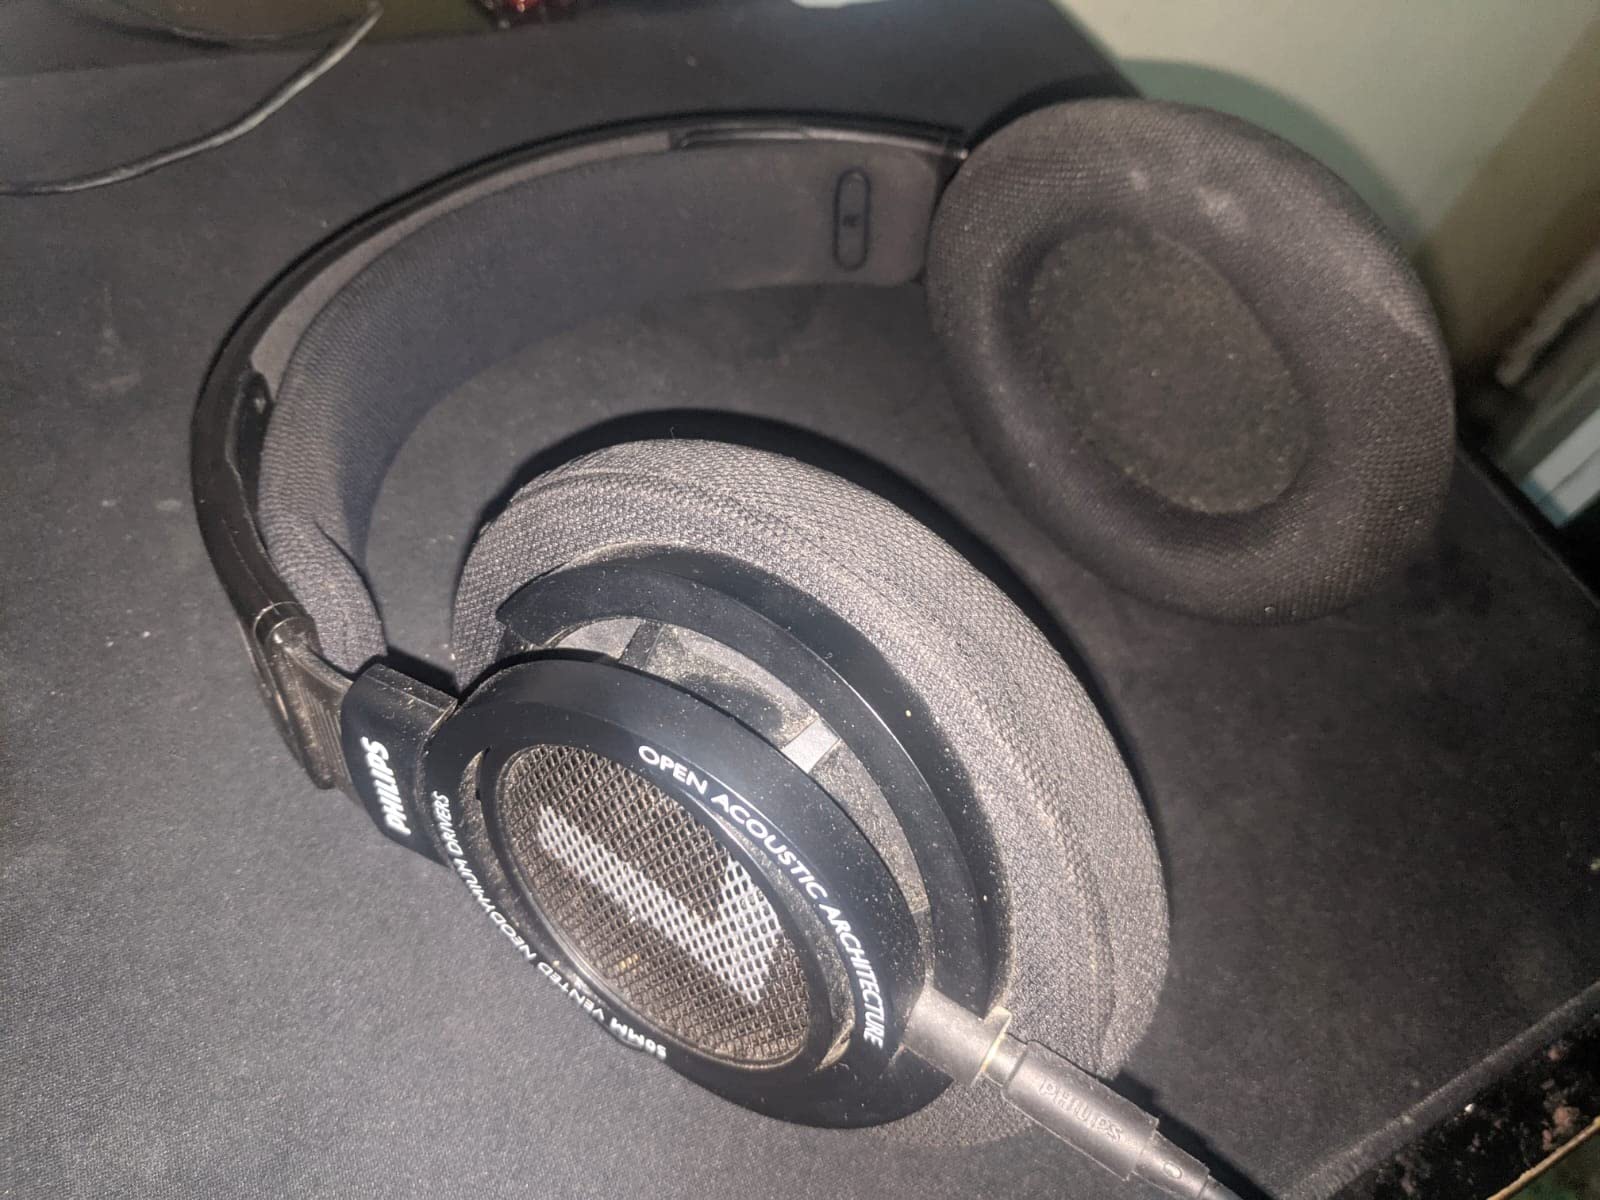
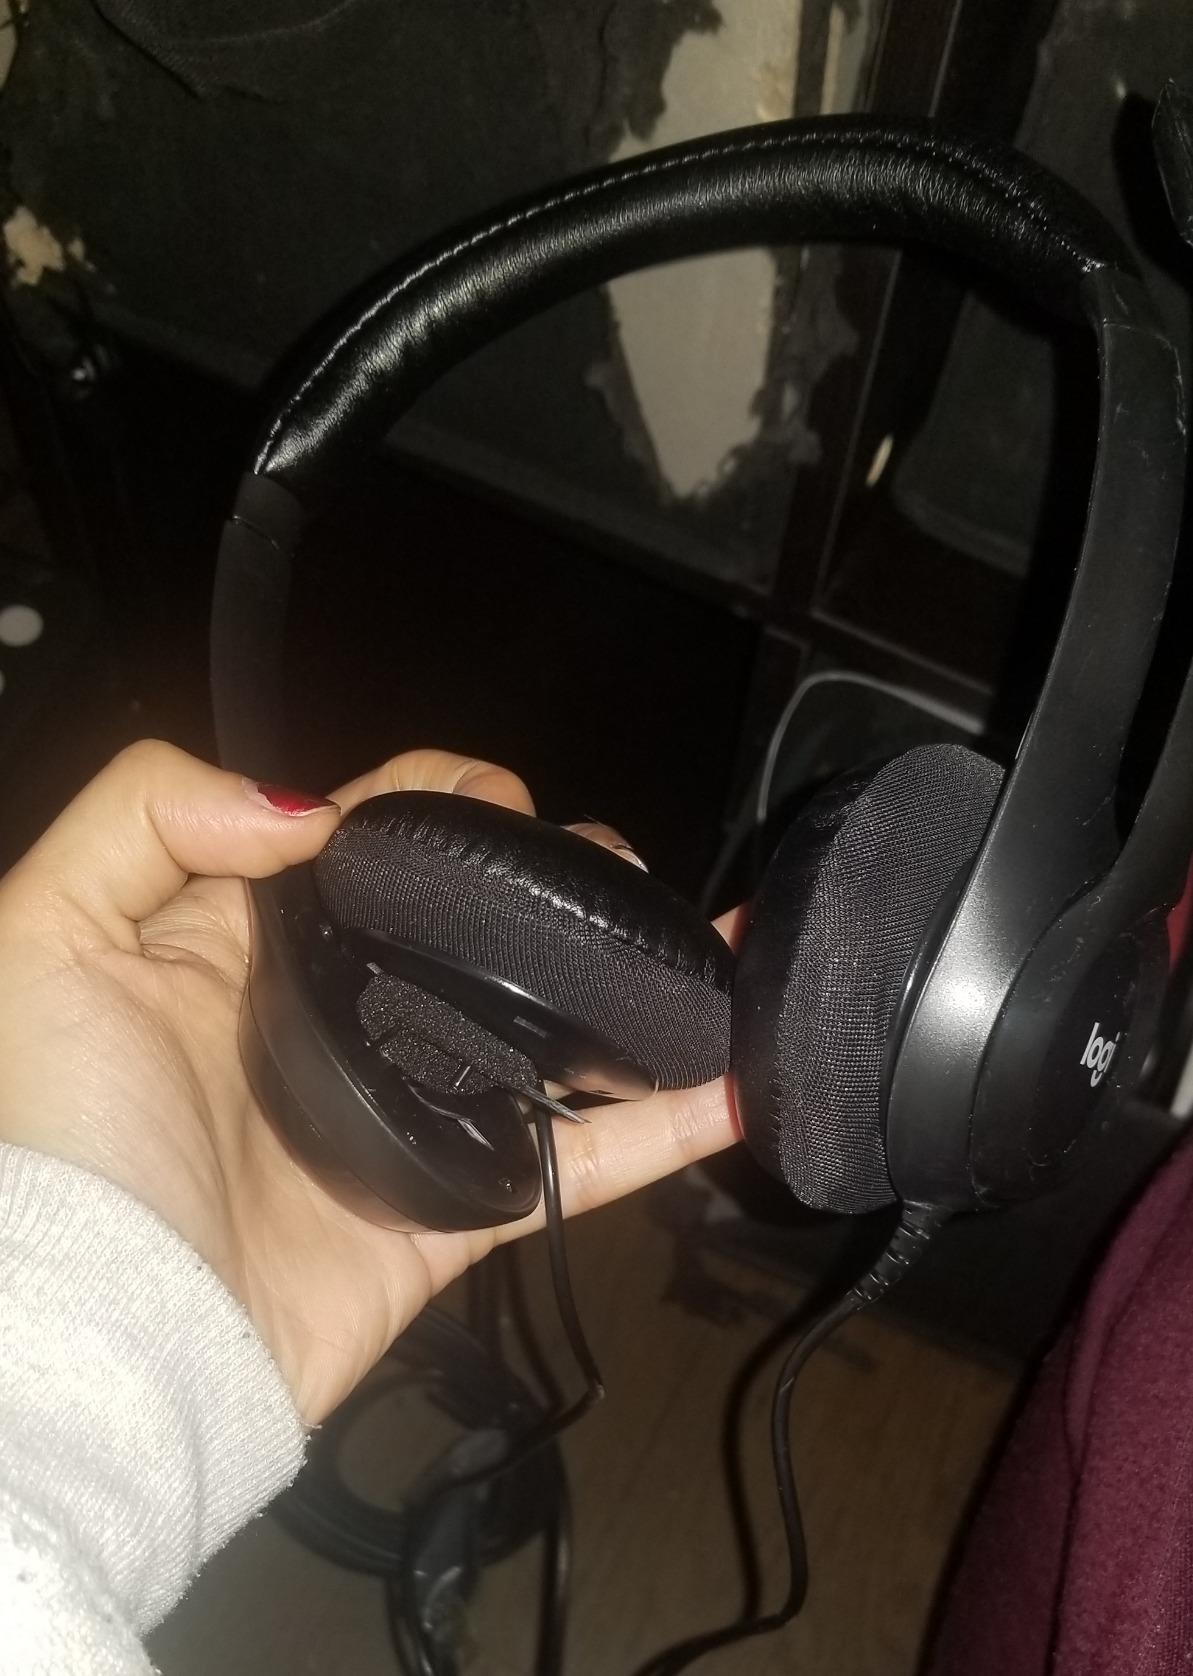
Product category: headphones
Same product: no